List of Malcolm McDowell performances

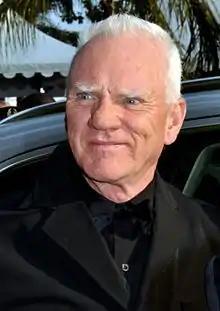
McDowell in 2011

English actor Malcolm McDowell made his screen debut as Mick Travis in the 1968 satire "If..." and came to international prominence three years later with his portrayal of Alex DeLarge in "A Clockwork Orange" (1971). His subsequent credits include: "The Raging Moon" (1971), "O Lucky Man!" (1973), "Voyage of the Damned" (1976), "Time After Time" (1979), "Caligula" (1979), "Cat People" (1982), "Blue Thunder" (1983), "The Caller" (1987), "Star Trek Generations" (1994), "Tank Girl" (1995), "Mr. Magoo" (1997), "Gangster No. 1" (2000), "I Spy" (2002), "I'll Sleep When I'm Dead" (2003), "The Company" (2003), "Doomsday" (2008), "Easy A" (2010), "The Artist" (2011) and "Bombshell" (2019). He also played Dr. Samuel Loomis in the 2007 remake of "Halloween" and its sequel, "Halloween II" (2009).